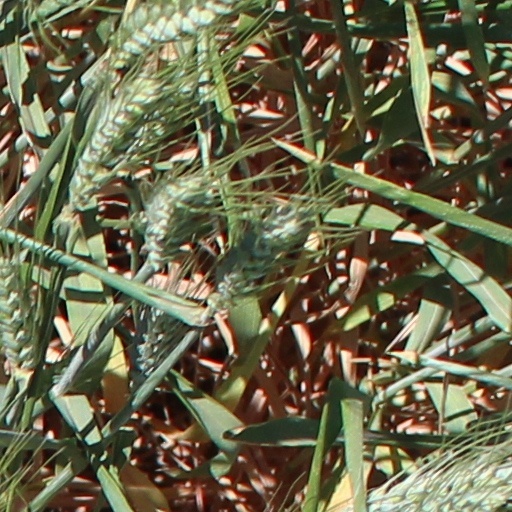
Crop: wheat